Folorunso Fatukasi

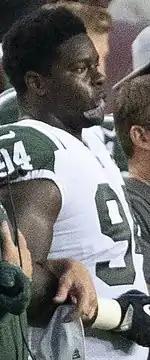
Fatukasi with the New York Jets in 2018

Folorunso Ifeyinka "Foley" Fatukasi (born March 4, 1995) is an American professional football defensive tackle for the Houston Texans of the National Football League (NFL). He played college football for the UConn Huskies.